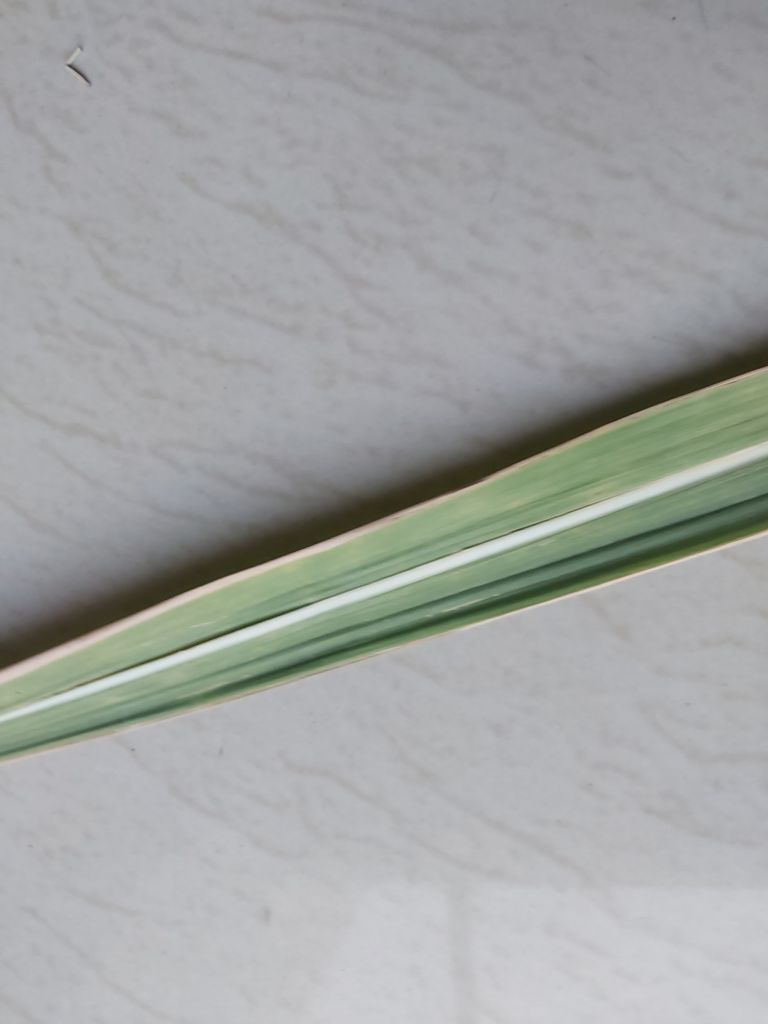
Label: BrownRust